Treasure of the Holy Crosses

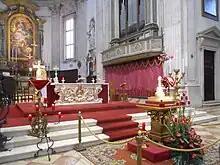
The treasure displayed in the New Cathedral on September 14, 2011. In the foreground, the Cross of the Field and the reliquary of the Holy Cross; in the background, at right, the staurotheke. On the altar, the reliquary of Bishop Zane's Cross and the reliquary of the Holy Thorns.

The treasure of the Holy Crosses is regularly presented to the public in two ordinary annual displays: on September 14, the feast of the Exaltation of the Holy Cross, and on the penultimate Friday of Lent. On these occasions, the treasure is displayed in its entirety in the New Cathedral on pedestals specially placed at the foot of the steps leading to the chancel.